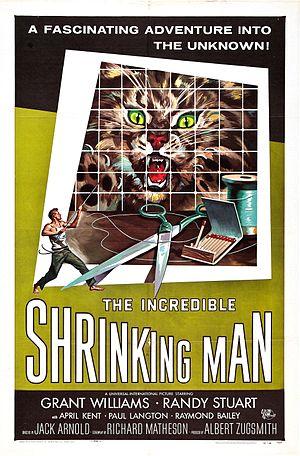
L’Homme qui rétrécit est un film fantastique américain réalisé par Jack Arnold, sorti en 1957. Ce film est l'adaptation du roman homonyme de Richard Matheson, publié en 1956 et dont l'auteur a ensuite écrit le scénario.
Grant Williams est un acteur américain, né le 18 août 1931 à New York, et mort le 25 juillet 1985 à Los Angeles, en Californie. Il est connu pour avoir incarné le personnage de Scott Carey dans le film de Jack Arnold, L'Homme qui rétrécit.